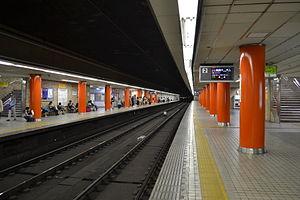
La ligne Kintetsu Namba est une courte ligne ferroviaire du réseau Kintetsu située dans la ville d'Osaka au Japon. Elle relie la gare d'Osaka-Namba à celle d'Osaka-Uehommachi et permet l’interconnexion avec le réseau Hanshin.